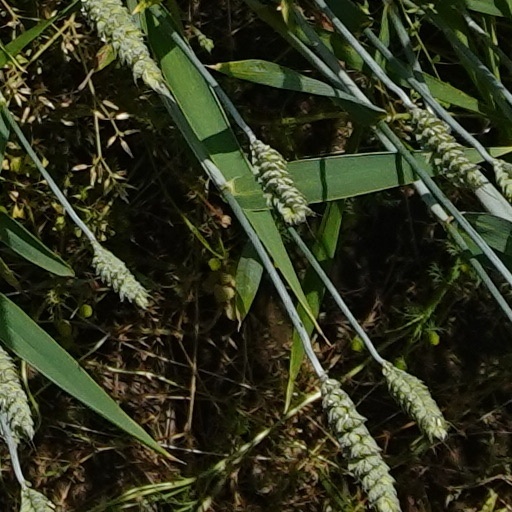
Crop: wheat